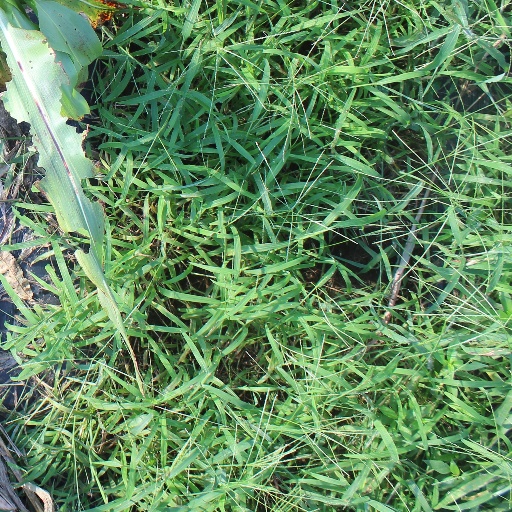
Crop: sorghum